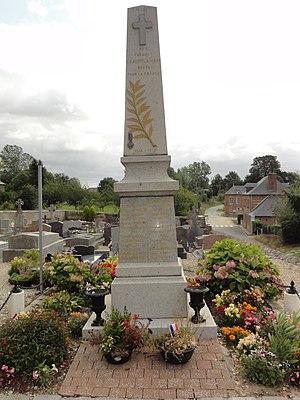
Hautot-l'Auvray (Seine-Mar.) monument aux morts
Hautot-l'Auvray est une commune française située dans le département de la Seine-Maritime, en région Normandie.